Illan Meslier

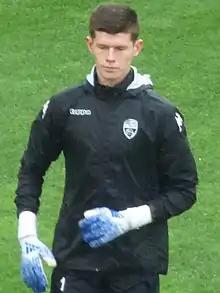
Meslier warming up for Lorient in 2019

Illan Stéphane Meslier (born 2 March 2000) is a French professional footballer who plays as a goalkeeper for club Leeds United.